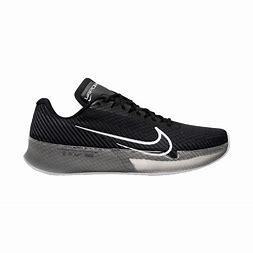
Brand: Nike
Model: Court Air Zoom Vapor 11